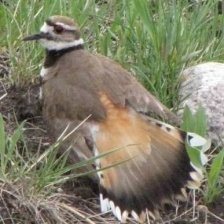
Species: KILLDEAR
Scientific name: CHARADRIUS VOCIFERUS